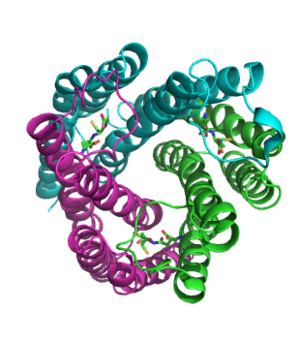
La prostaglandine-E synthase, ou PGE synthase, est une isomérase qui catalyse la réaction :